Maritzburg College

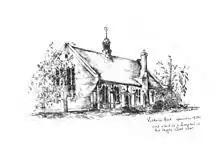
The Victoria Hall. The building was completed in 1899 and was used as a military hospital by the British authorities during the Boer War

Although Maritzburg College operated as a boarding school soon after its foundation in 1863, the school's system of sports Houses was not introduced until 1902. Initially, a system of four Houses was introduced. A fifth House – Nathan House – was added in 1910. The old Houses were as follows: